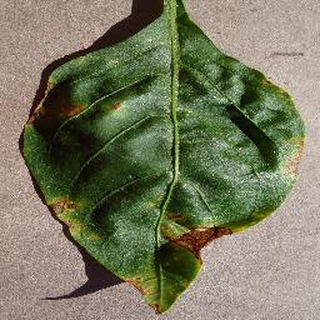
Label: bell_pepper_bacterial_spot